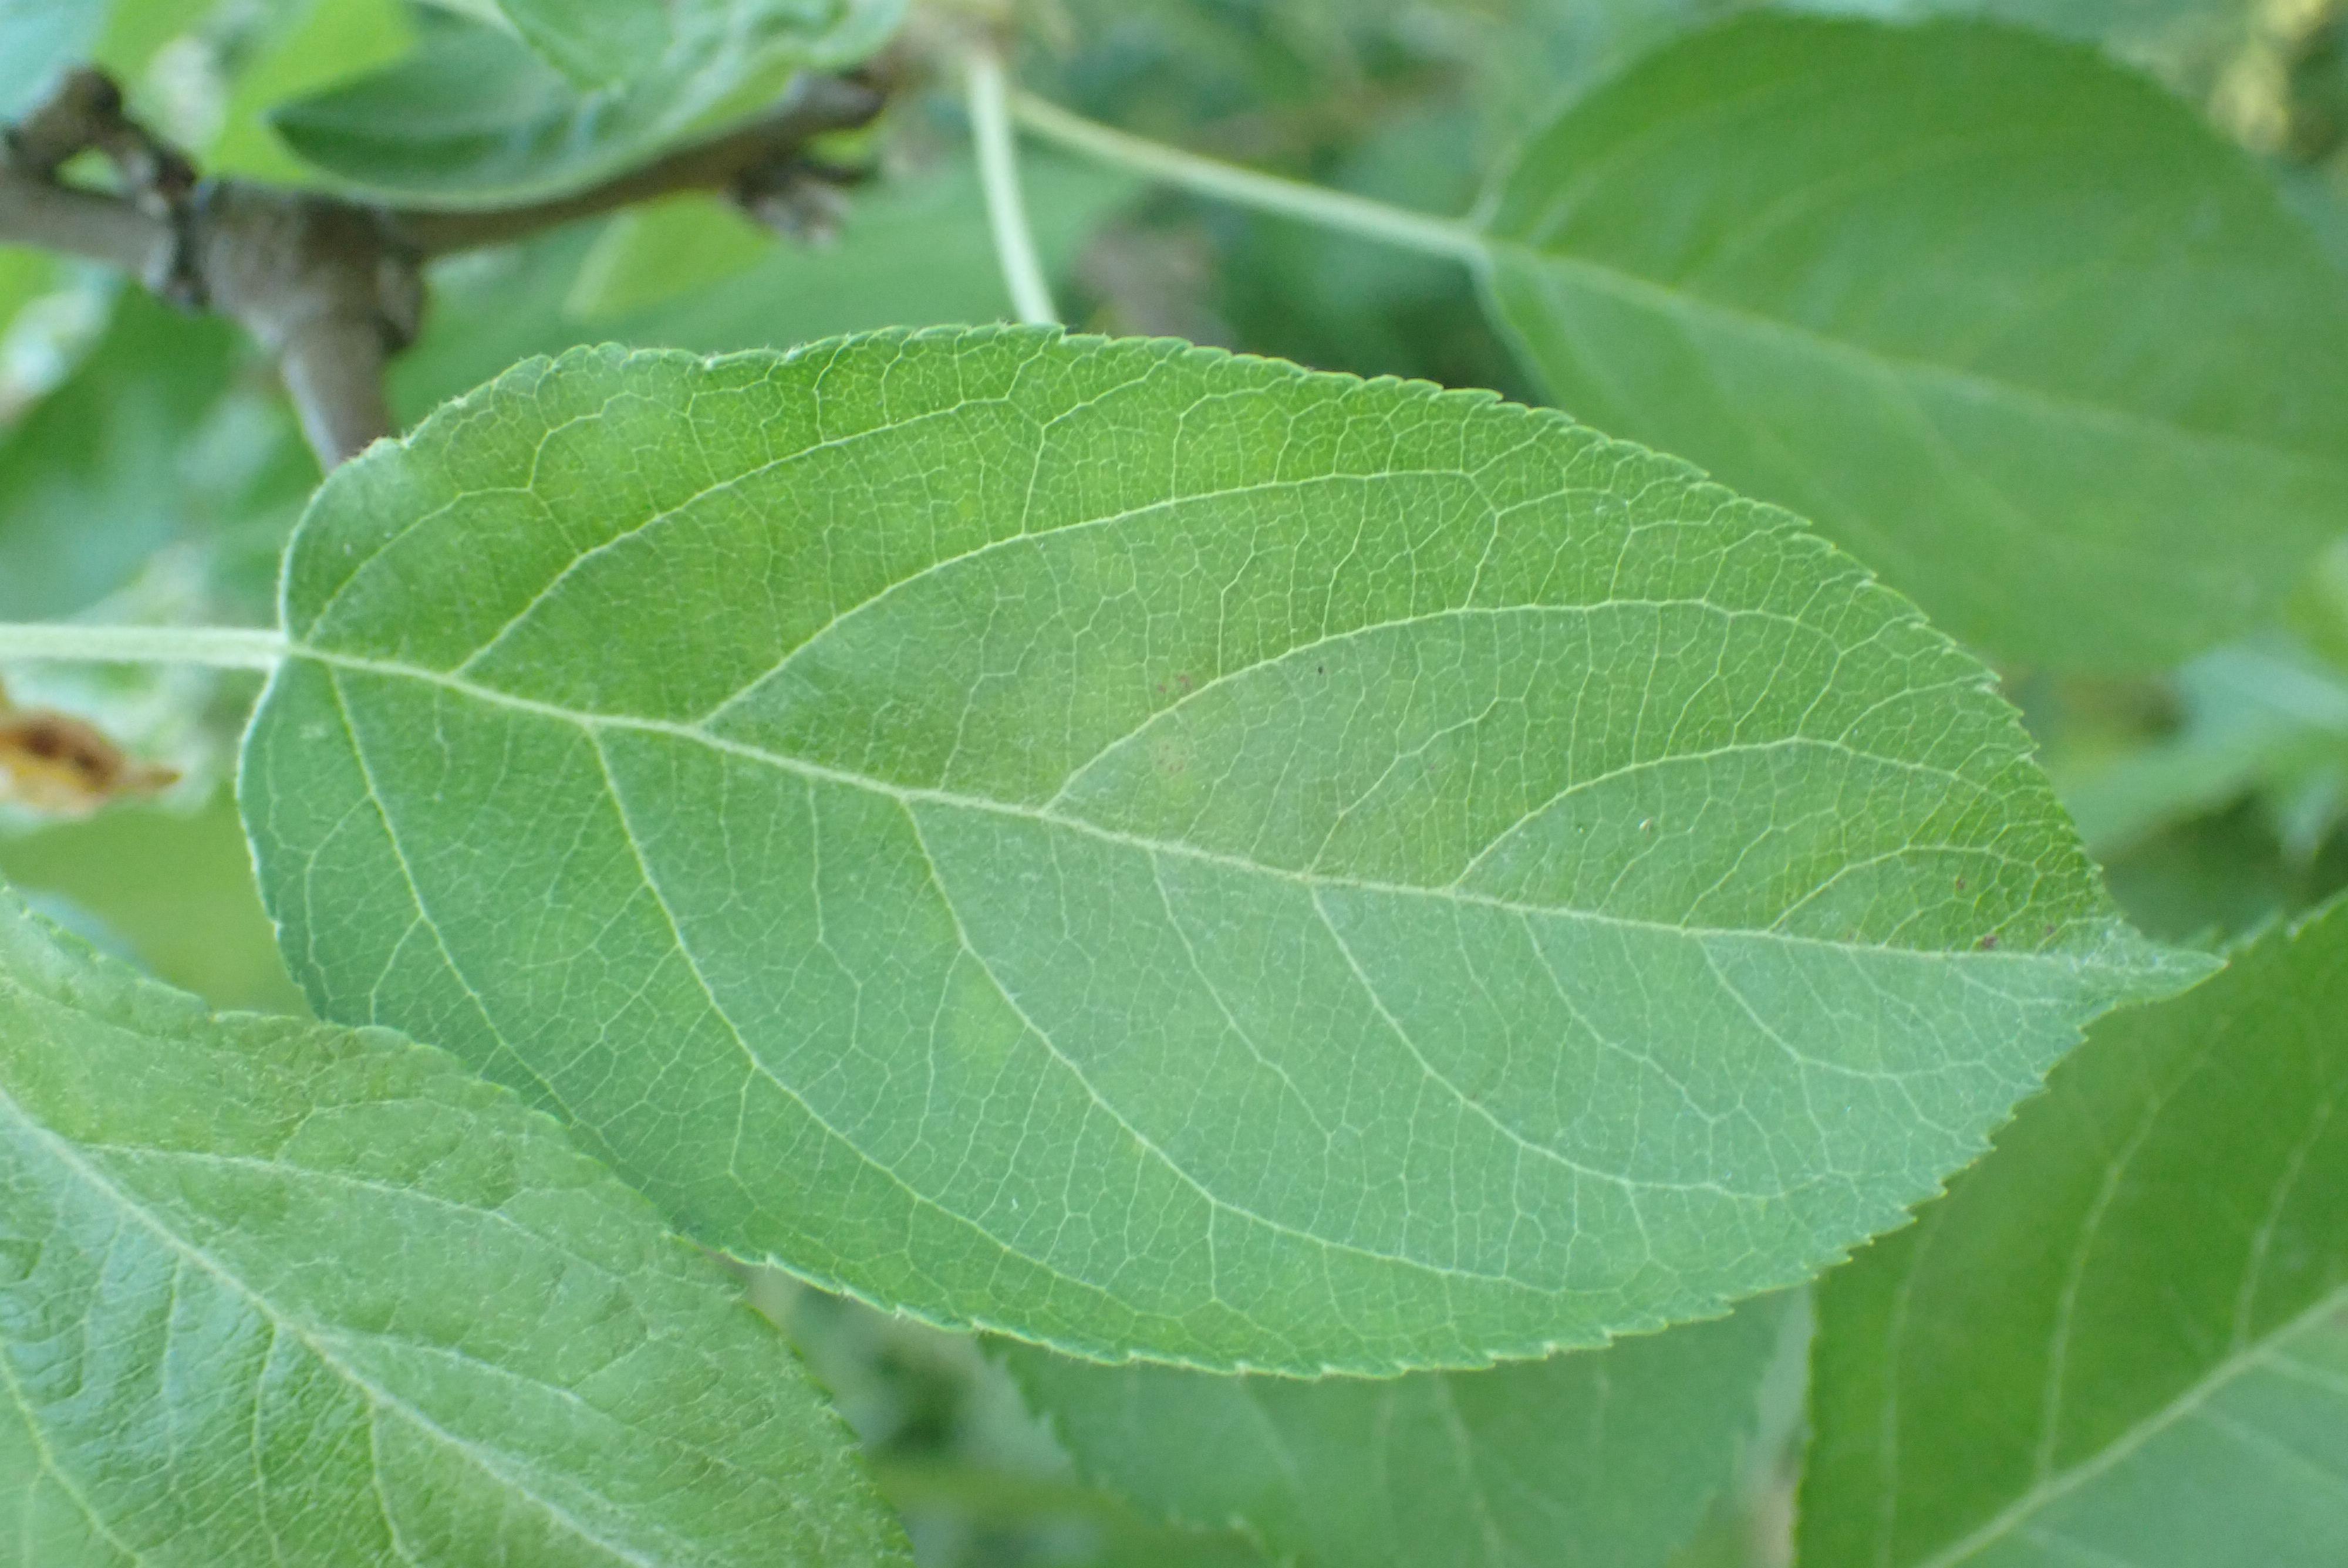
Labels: healthy